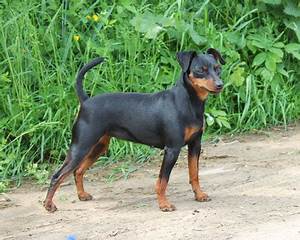
Label: dog